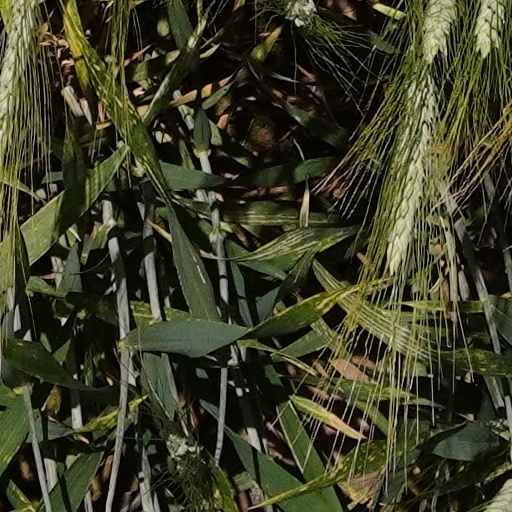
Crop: wheat